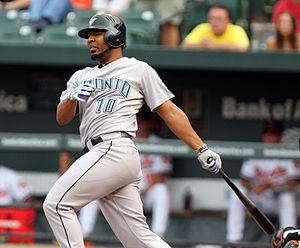
Edwin Elpidio Encarnación est le frappeur désigné des Indians de Cleveland de la Ligue majeure de baseball.